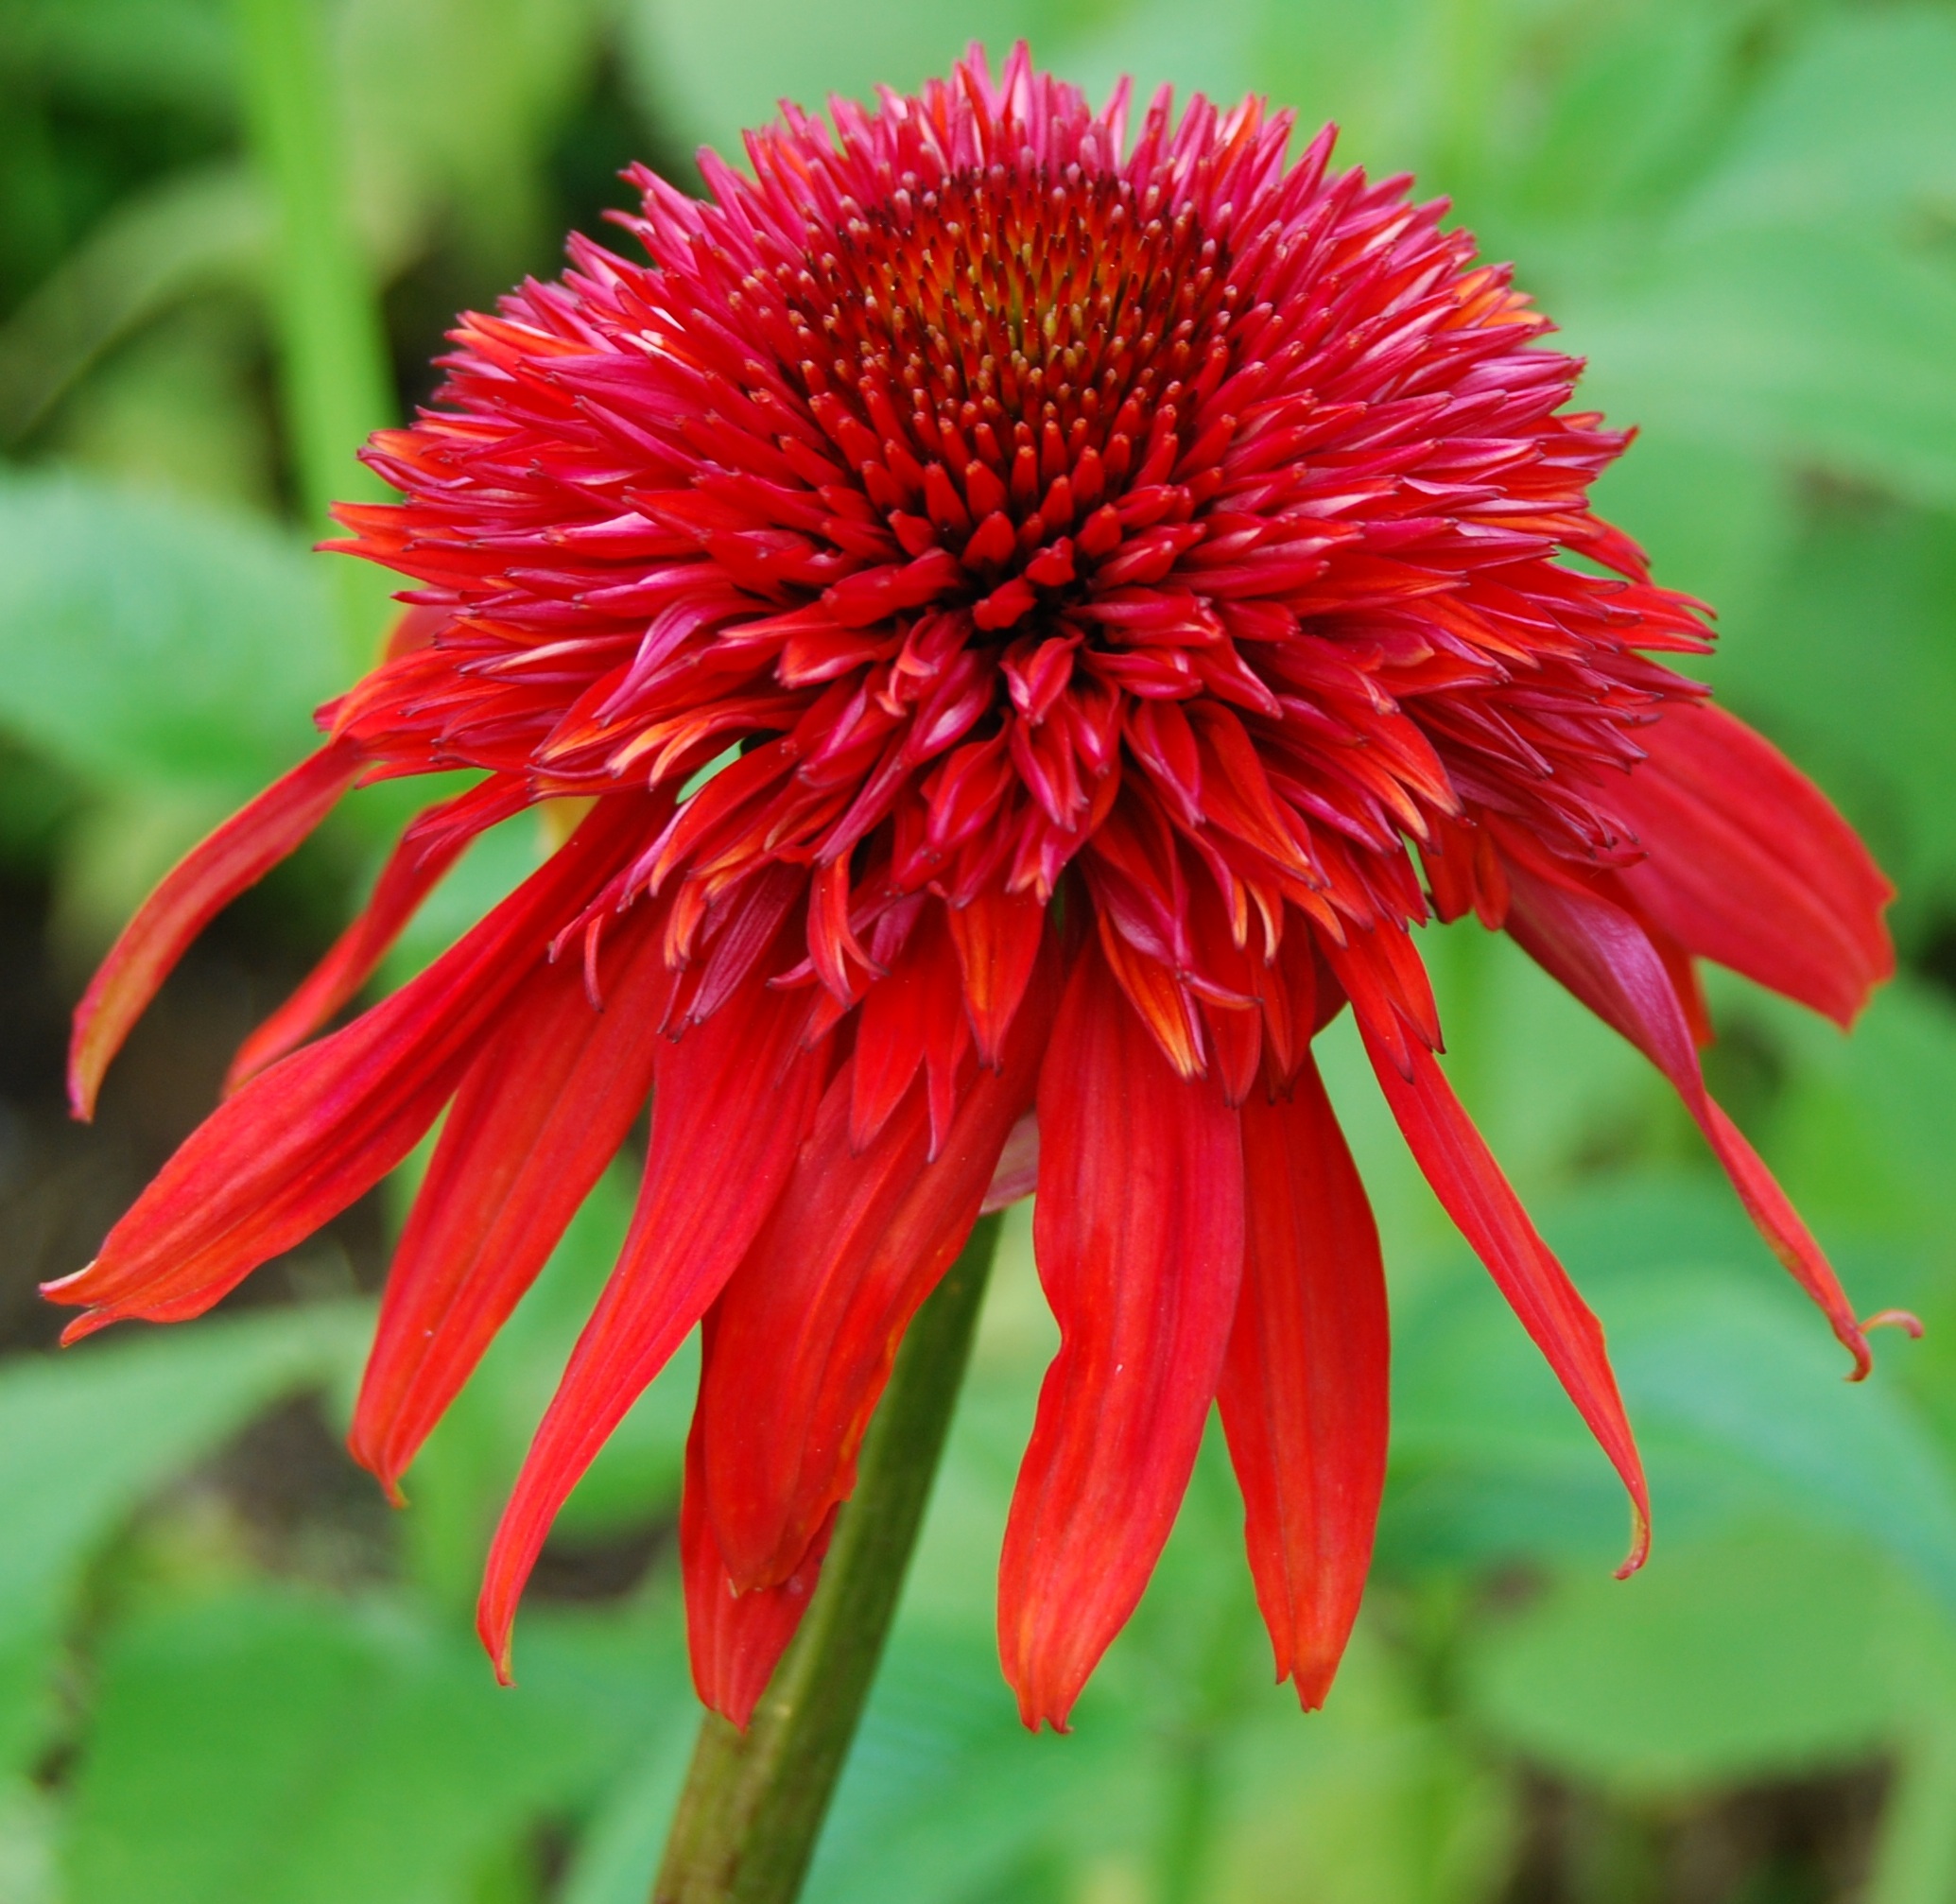
plant, flower, petal, botany, flora, close up, sun hat, coneflower, echinacea, macro photography, flowering plant, daisy family, shining coneflower, annual plant, plant stem, land plant